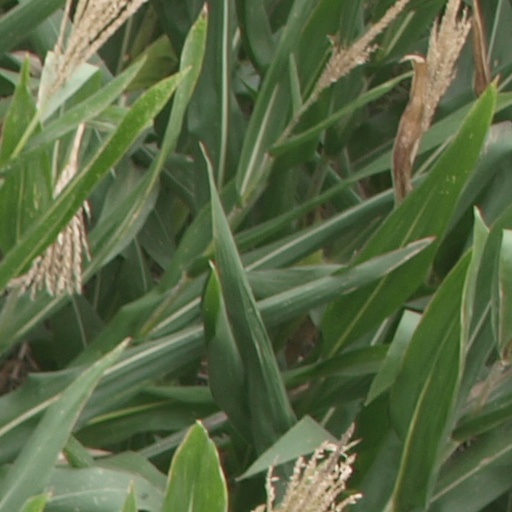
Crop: maize; corn